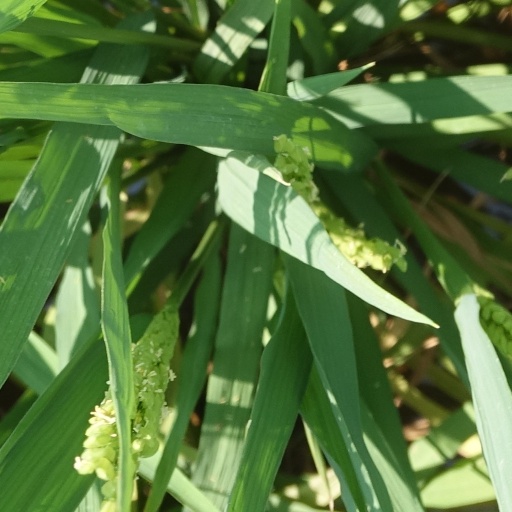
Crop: rice